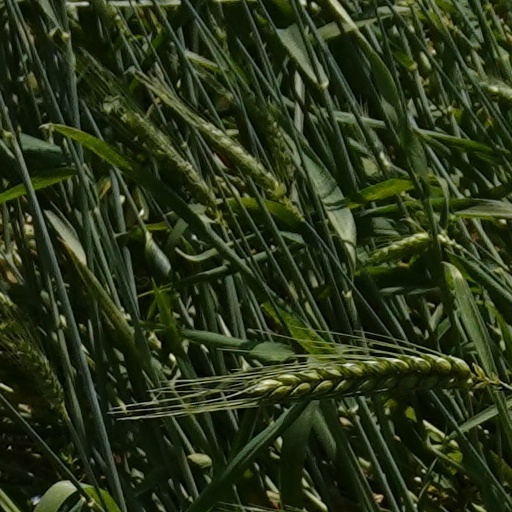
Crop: wheat